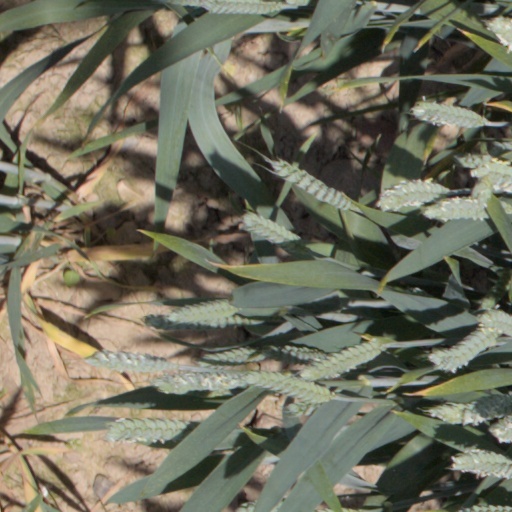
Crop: wheat